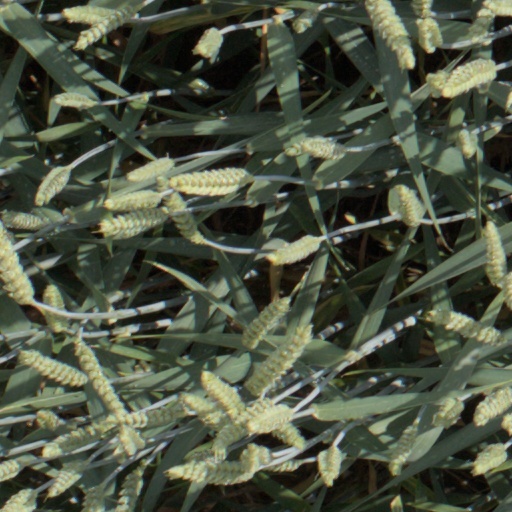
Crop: wheat